Fausto Sozzini

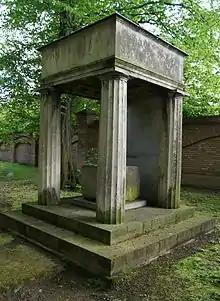
Mausoleum of Faustus Socinus in Luslawice

He was asked by the Polish Brethren to take up the position of a champion of conscientious objection against the Belarusian Symon Budny and the Greek Unitarian Jacobus Palaeologus after Gregory Pauli of Brzeziny had become indisposed, and thereby gained some respect among the Poles.